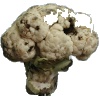
Label: cauliflower